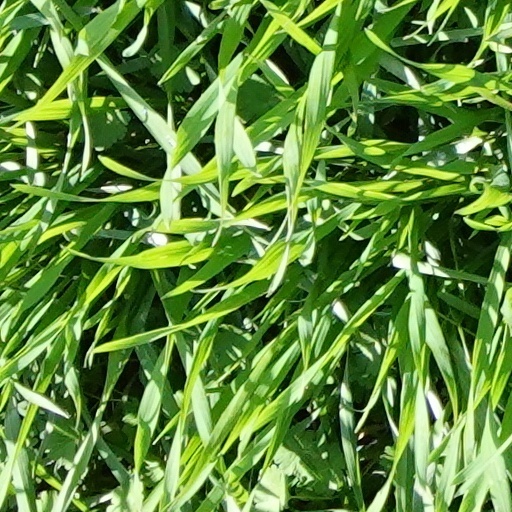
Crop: wheat